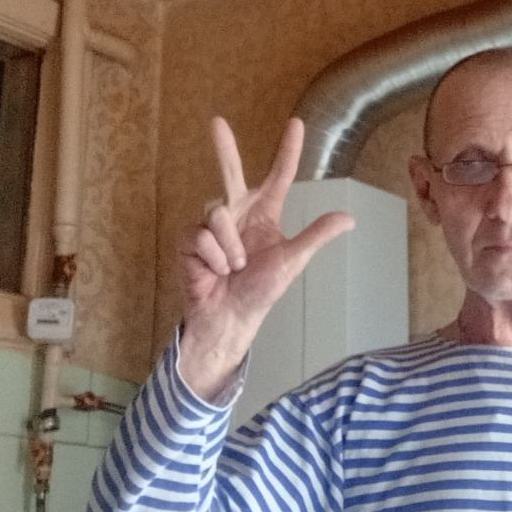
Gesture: three2